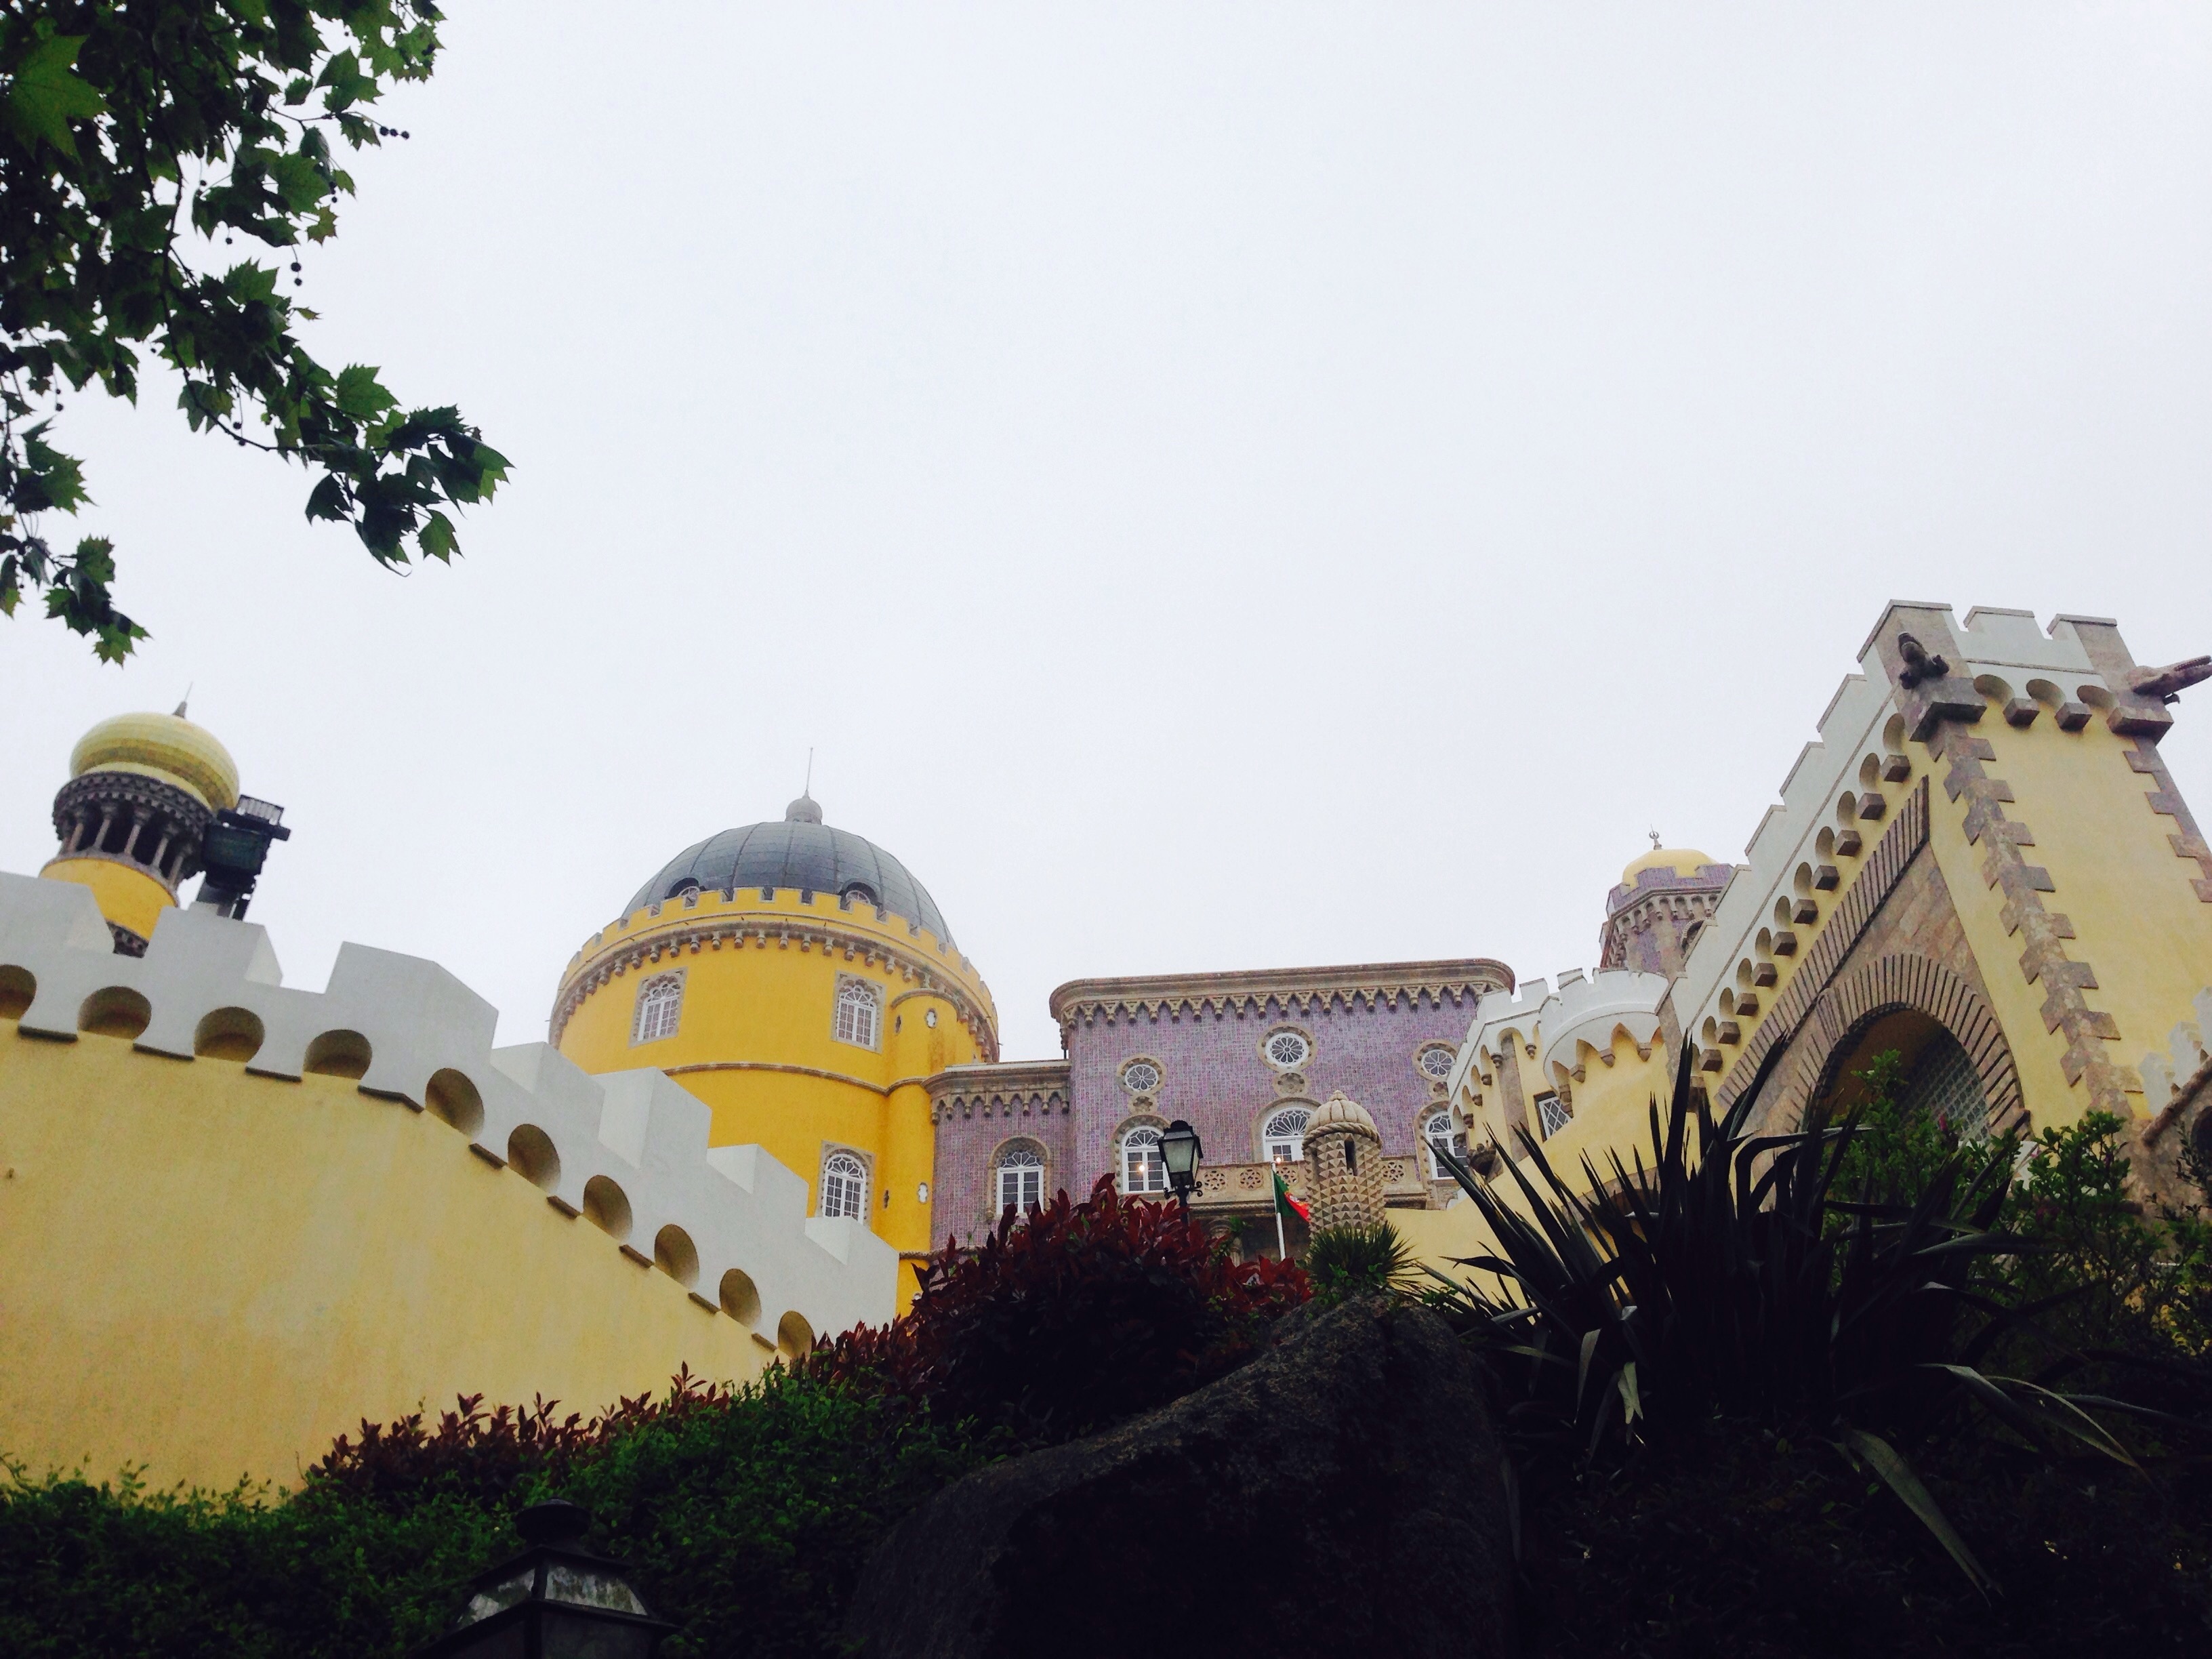
castle, landmark, portugal, da pena